Juan Pujol García

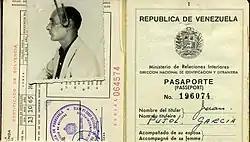
Pujol's passport in Venezuela

After the Second World War, Pujol feared reprisals from surviving Nazis. With the help of MI5, Pujol travelled to Angola and faked his death from malaria in 1949. He then moved to Lagunillas, Venezuela, where he lived in relative anonymity running a bookstore and gift shop.